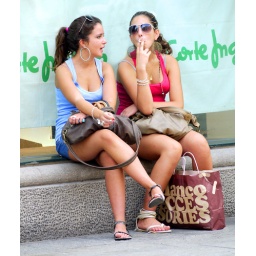
Two girls sit for a while at the shop window of a department store in Barcelona